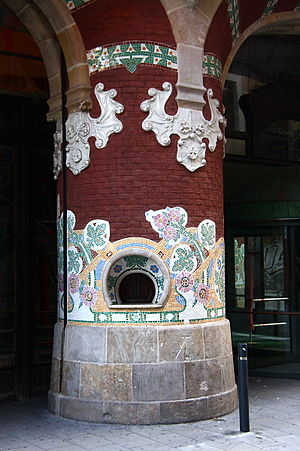
Palau de la Música Catalana / Galleri
Palau de la Música Catalana er en enormt farverig og overdådigt udsmykket koncerthal i Barcelona, betragtet som et pragteksemplar af catalansk musik-kultur og catalansk modernismebyggeri.